Sugarcane mill

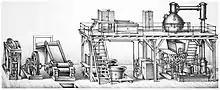
Sugarcane Mill and Boiling Apparatus (1871)

As in many other industries factory automation has been promoted heavily in sugar refineries in recent decades. The production process is generally controlled by a central process control system, which directly controls most of the machines and components. Only for certain special machines such as the centrifuges in the sugar house decentralized PLCs are used. This also has to do with security for security reasons.